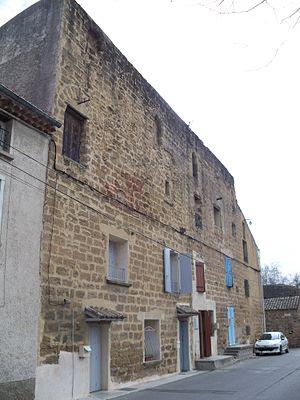
Façade du palais des papes de Sorgues en 2013
Le palais des papes de Sorgues est la première résidence pontificale construite par la papauté d'Avignon au XIVᵉ siècle. Il fut voulu par Jean XXII et sa construction précède de 18 ans celle du palais des papes d'Avignon. Cette demeure somptueuse a servi de modèle pour l'édification des livrées cardinalices avignonnaises. Il n'en reste aujourd'hui que des vestiges, le palais ayant été démantelé au cours de la Révolution française par les entrepreneurs en bâtiment auxquels la commune de Sorgues l'avait vendu.